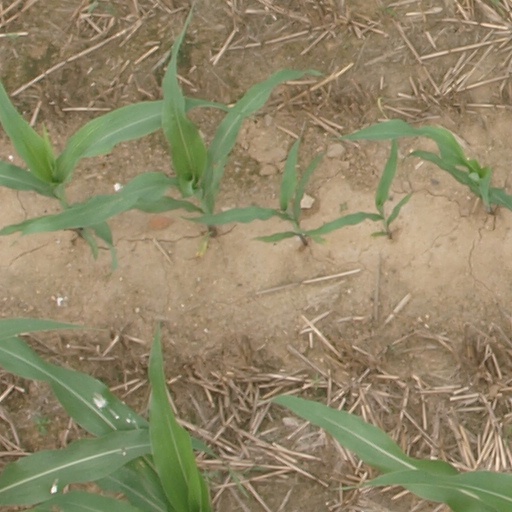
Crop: maize; corn